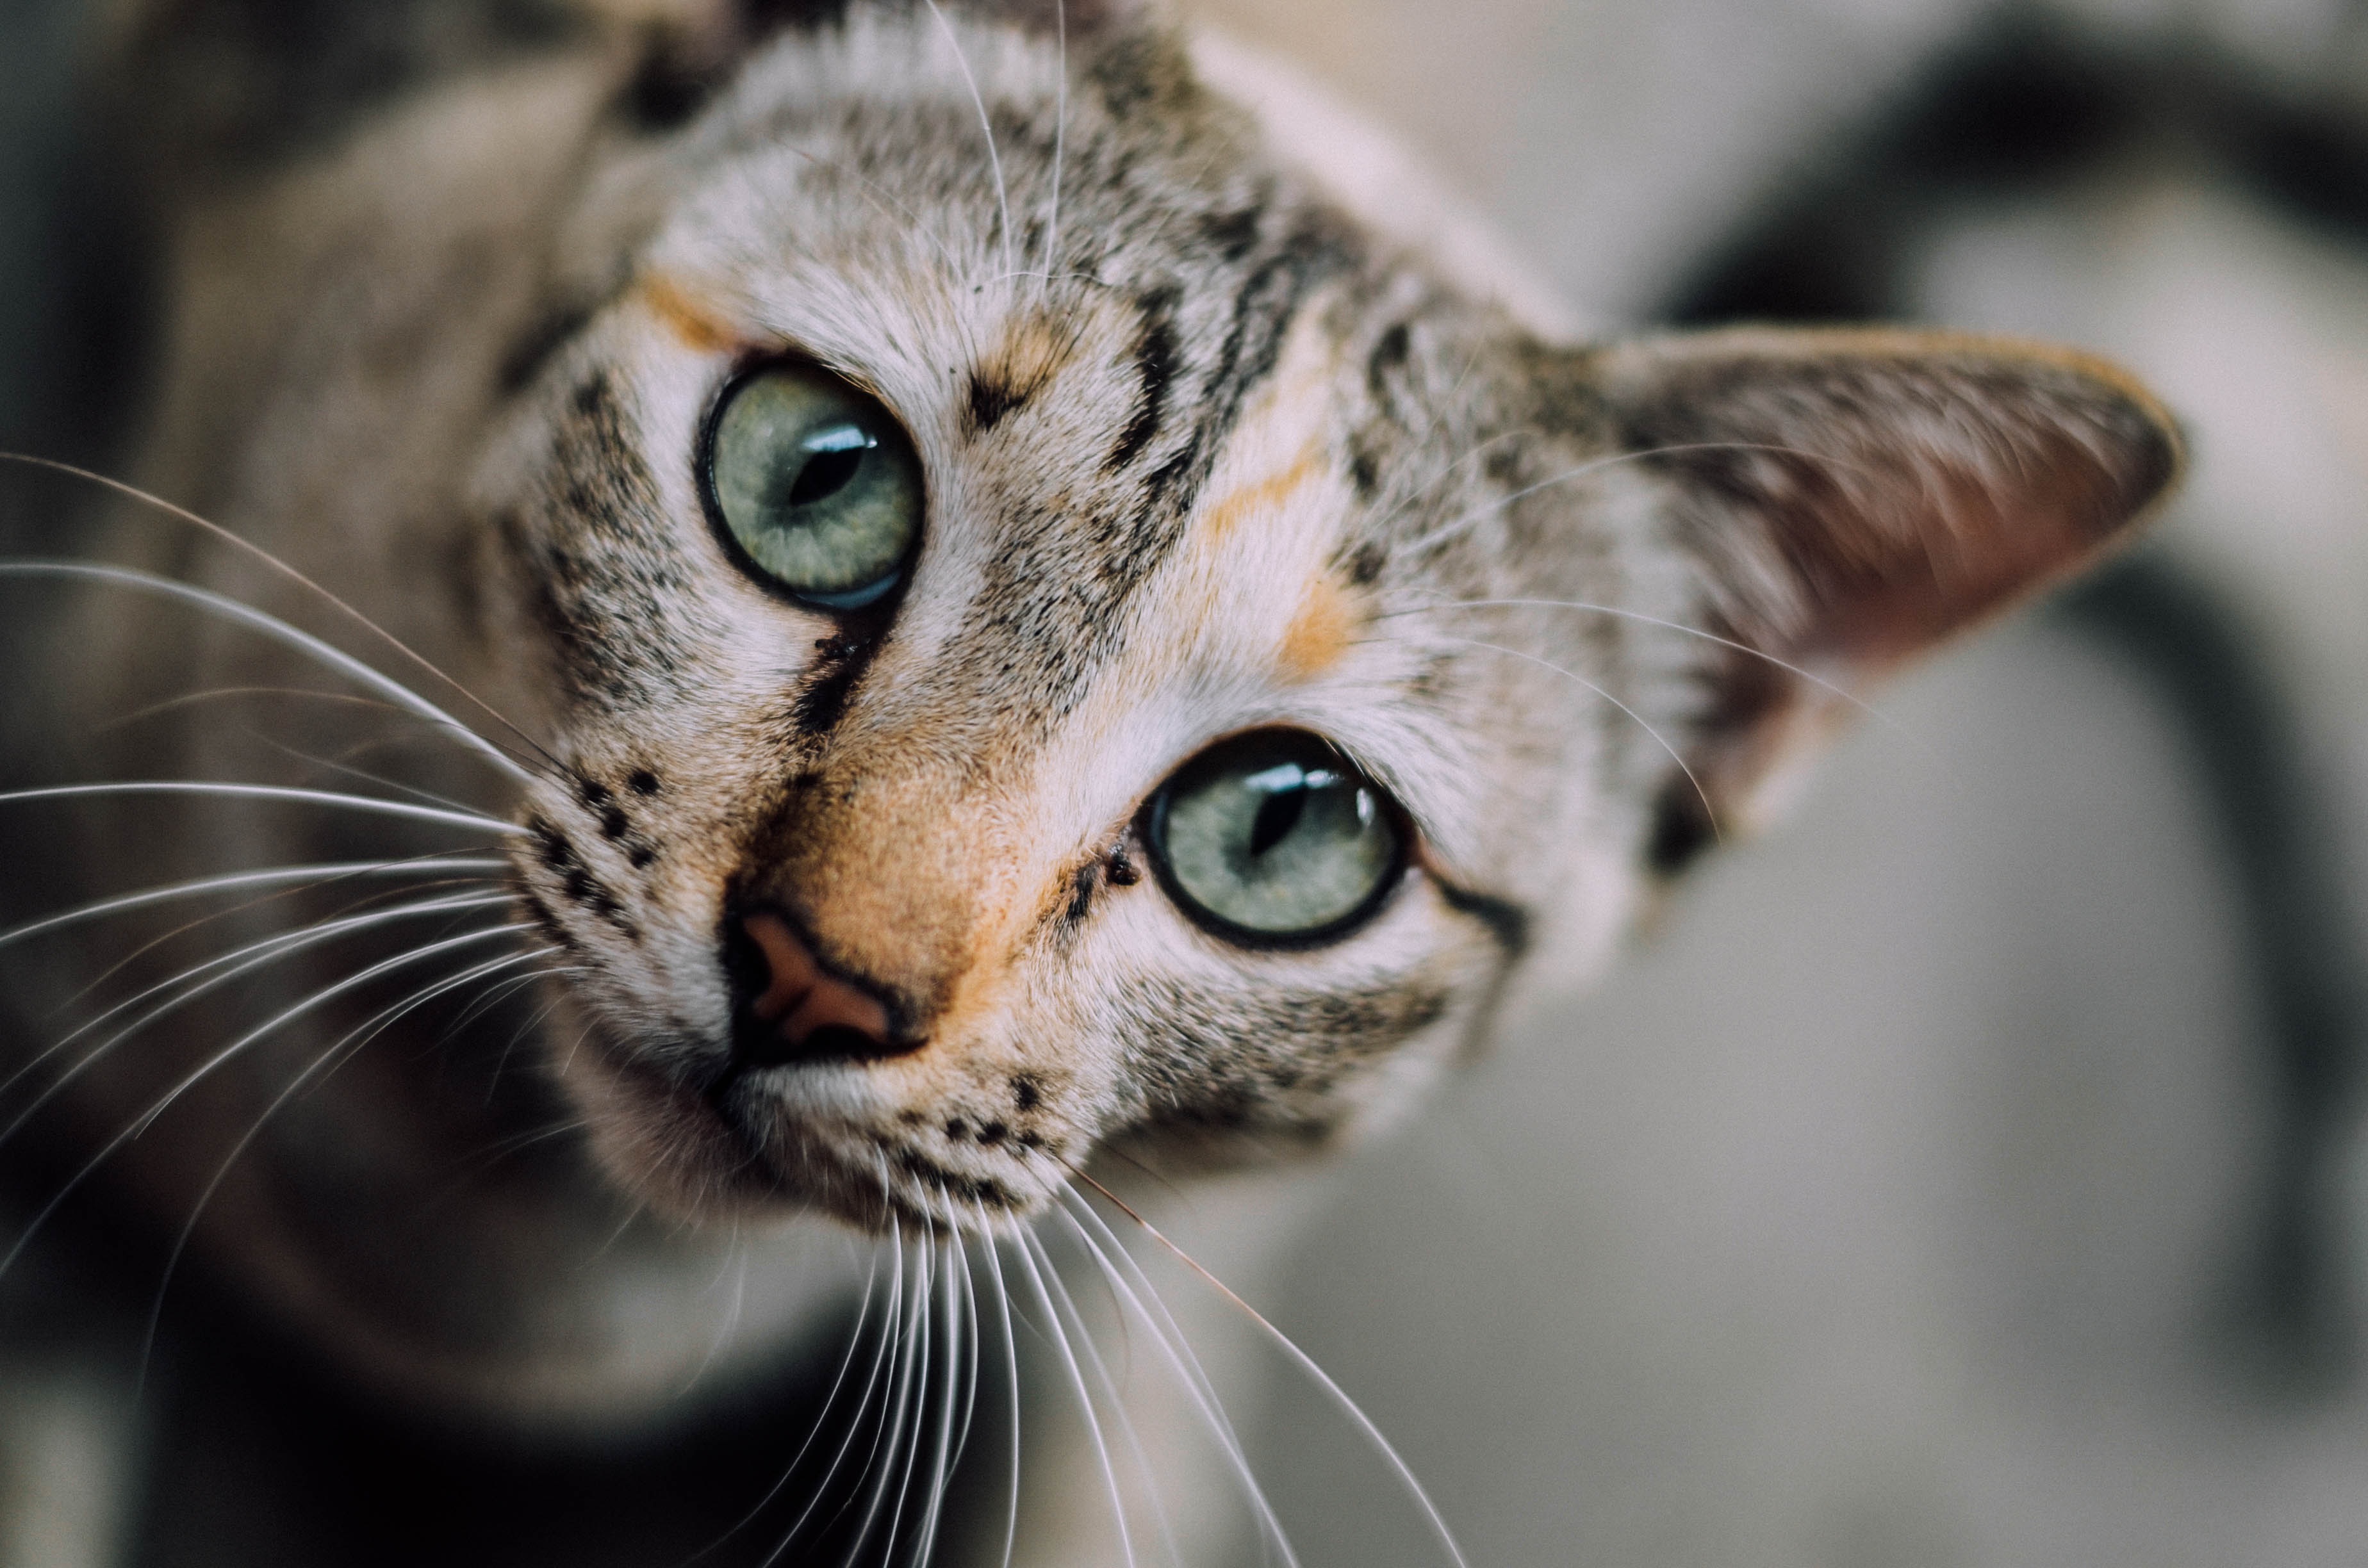
kitten, cat, mammal, whisker, fauna, close up, whiskers, eye, vertebrate, staring, macro photography, ocelot, bengal, wild cat, small to medium sized cats, cat like mammal